House at 220 Blanca Avenue

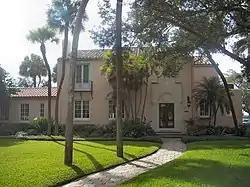

The House at 220 Blanca Avenue is a historic home in Tampa, Florida. It is located at 220 Blanca Avenue. On August 3, 1989, it was added to the U.S. National Register of Historic Places.